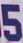
Number: 5